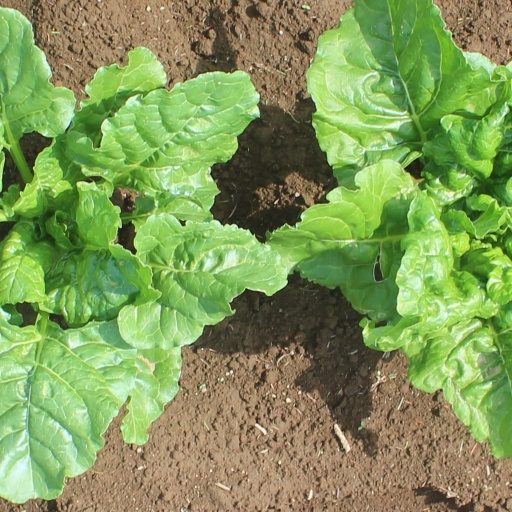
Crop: sugar beet